Aldo Cornejo

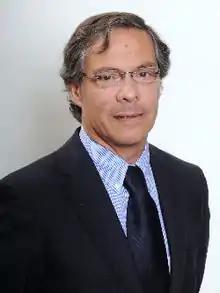

Aldo Vicente Cornejo González (born 19 April 1955) is a Chilean politician who served as a member of the Chamber of Deputies, representing District 13 of the Valparaíso Region and as Mayor of Valparaíso.